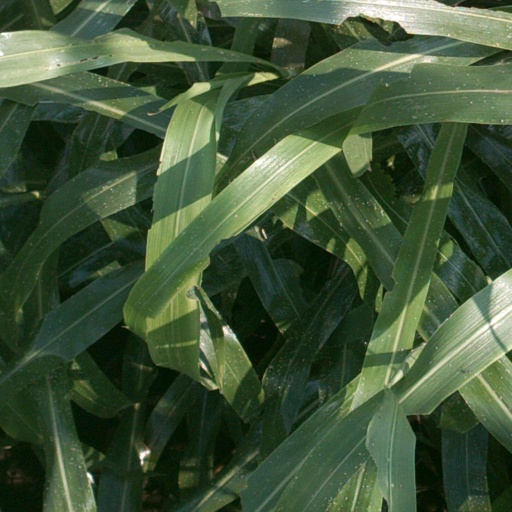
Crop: sorghum